Heinrich Kuhl

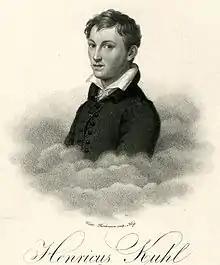

Heinrich Kuhl (17 September 1797 – 14 September 1821) was a German naturalist and zoologist.